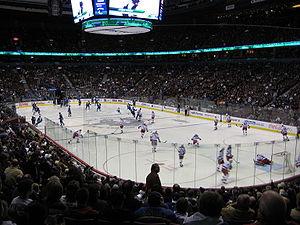
Vancouver est une cité canadienne du pourtour du Pacifique située dans les basses-terres continentales de la province de Colombie-Britannique. Avec 631 486 habitants selon le recensement du Canada de 2016, elle est la huitième plus grande municipalité canadienne. Son agglomération de 2 463 431 est la troisième aire urbaine du pays, et la plus peuplée de l'Ouest canadien. Vancouver est une des villes les plus cosmopolites du Canada, 52 % des résidents ont une autre langue maternelle que l'anglais. Vancouver est considérée comme une ville mondiale de classe beta. La superficie de Vancouver est de 114,97 km², donnant une densité de population de 5 493 au kilomètre carré, faisant d'elle la municipalité canadienne la plus densément peuplée et la quatrième en Amérique du Nord, après New York, San Francisco et Mexico. Elle est la vingt-troisième ville la plus peuplée d'Amérique du Nord.